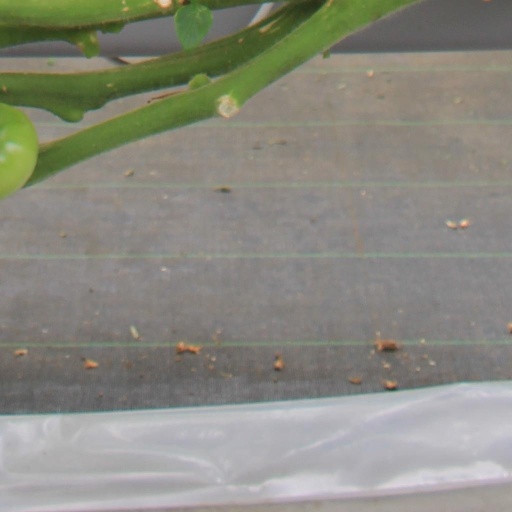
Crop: tomato